Jean-Claude Logé

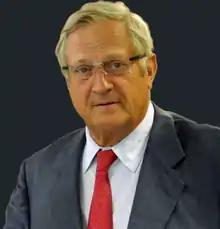
Logé in 2008

Jean-Claude Logé (born 30 March 1941) is a Belgian businessman. He obtained a master's degree in business science and finance at the Louvain School of Management (University of Louvain) in 1963. In December 1984 Jean-Claude Logé, together with Bernard Lescot and Pierre Herpain, created the ICT company Systemat. In 1996, the readers of the Belgian weekly business magazine "Trends Tendances" elected him Manager of the Year.